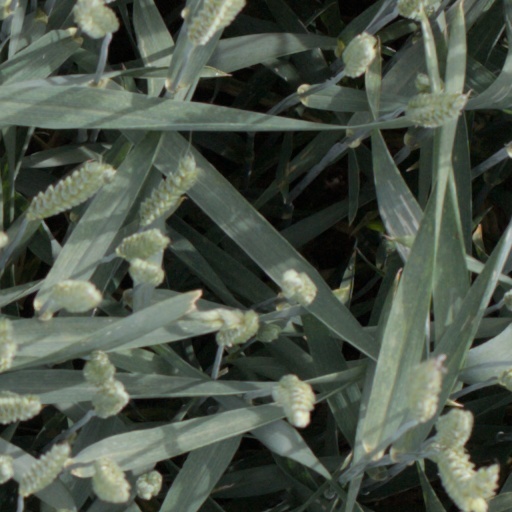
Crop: wheat